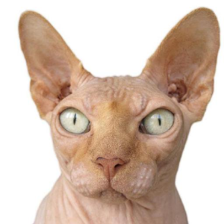
Label: animals